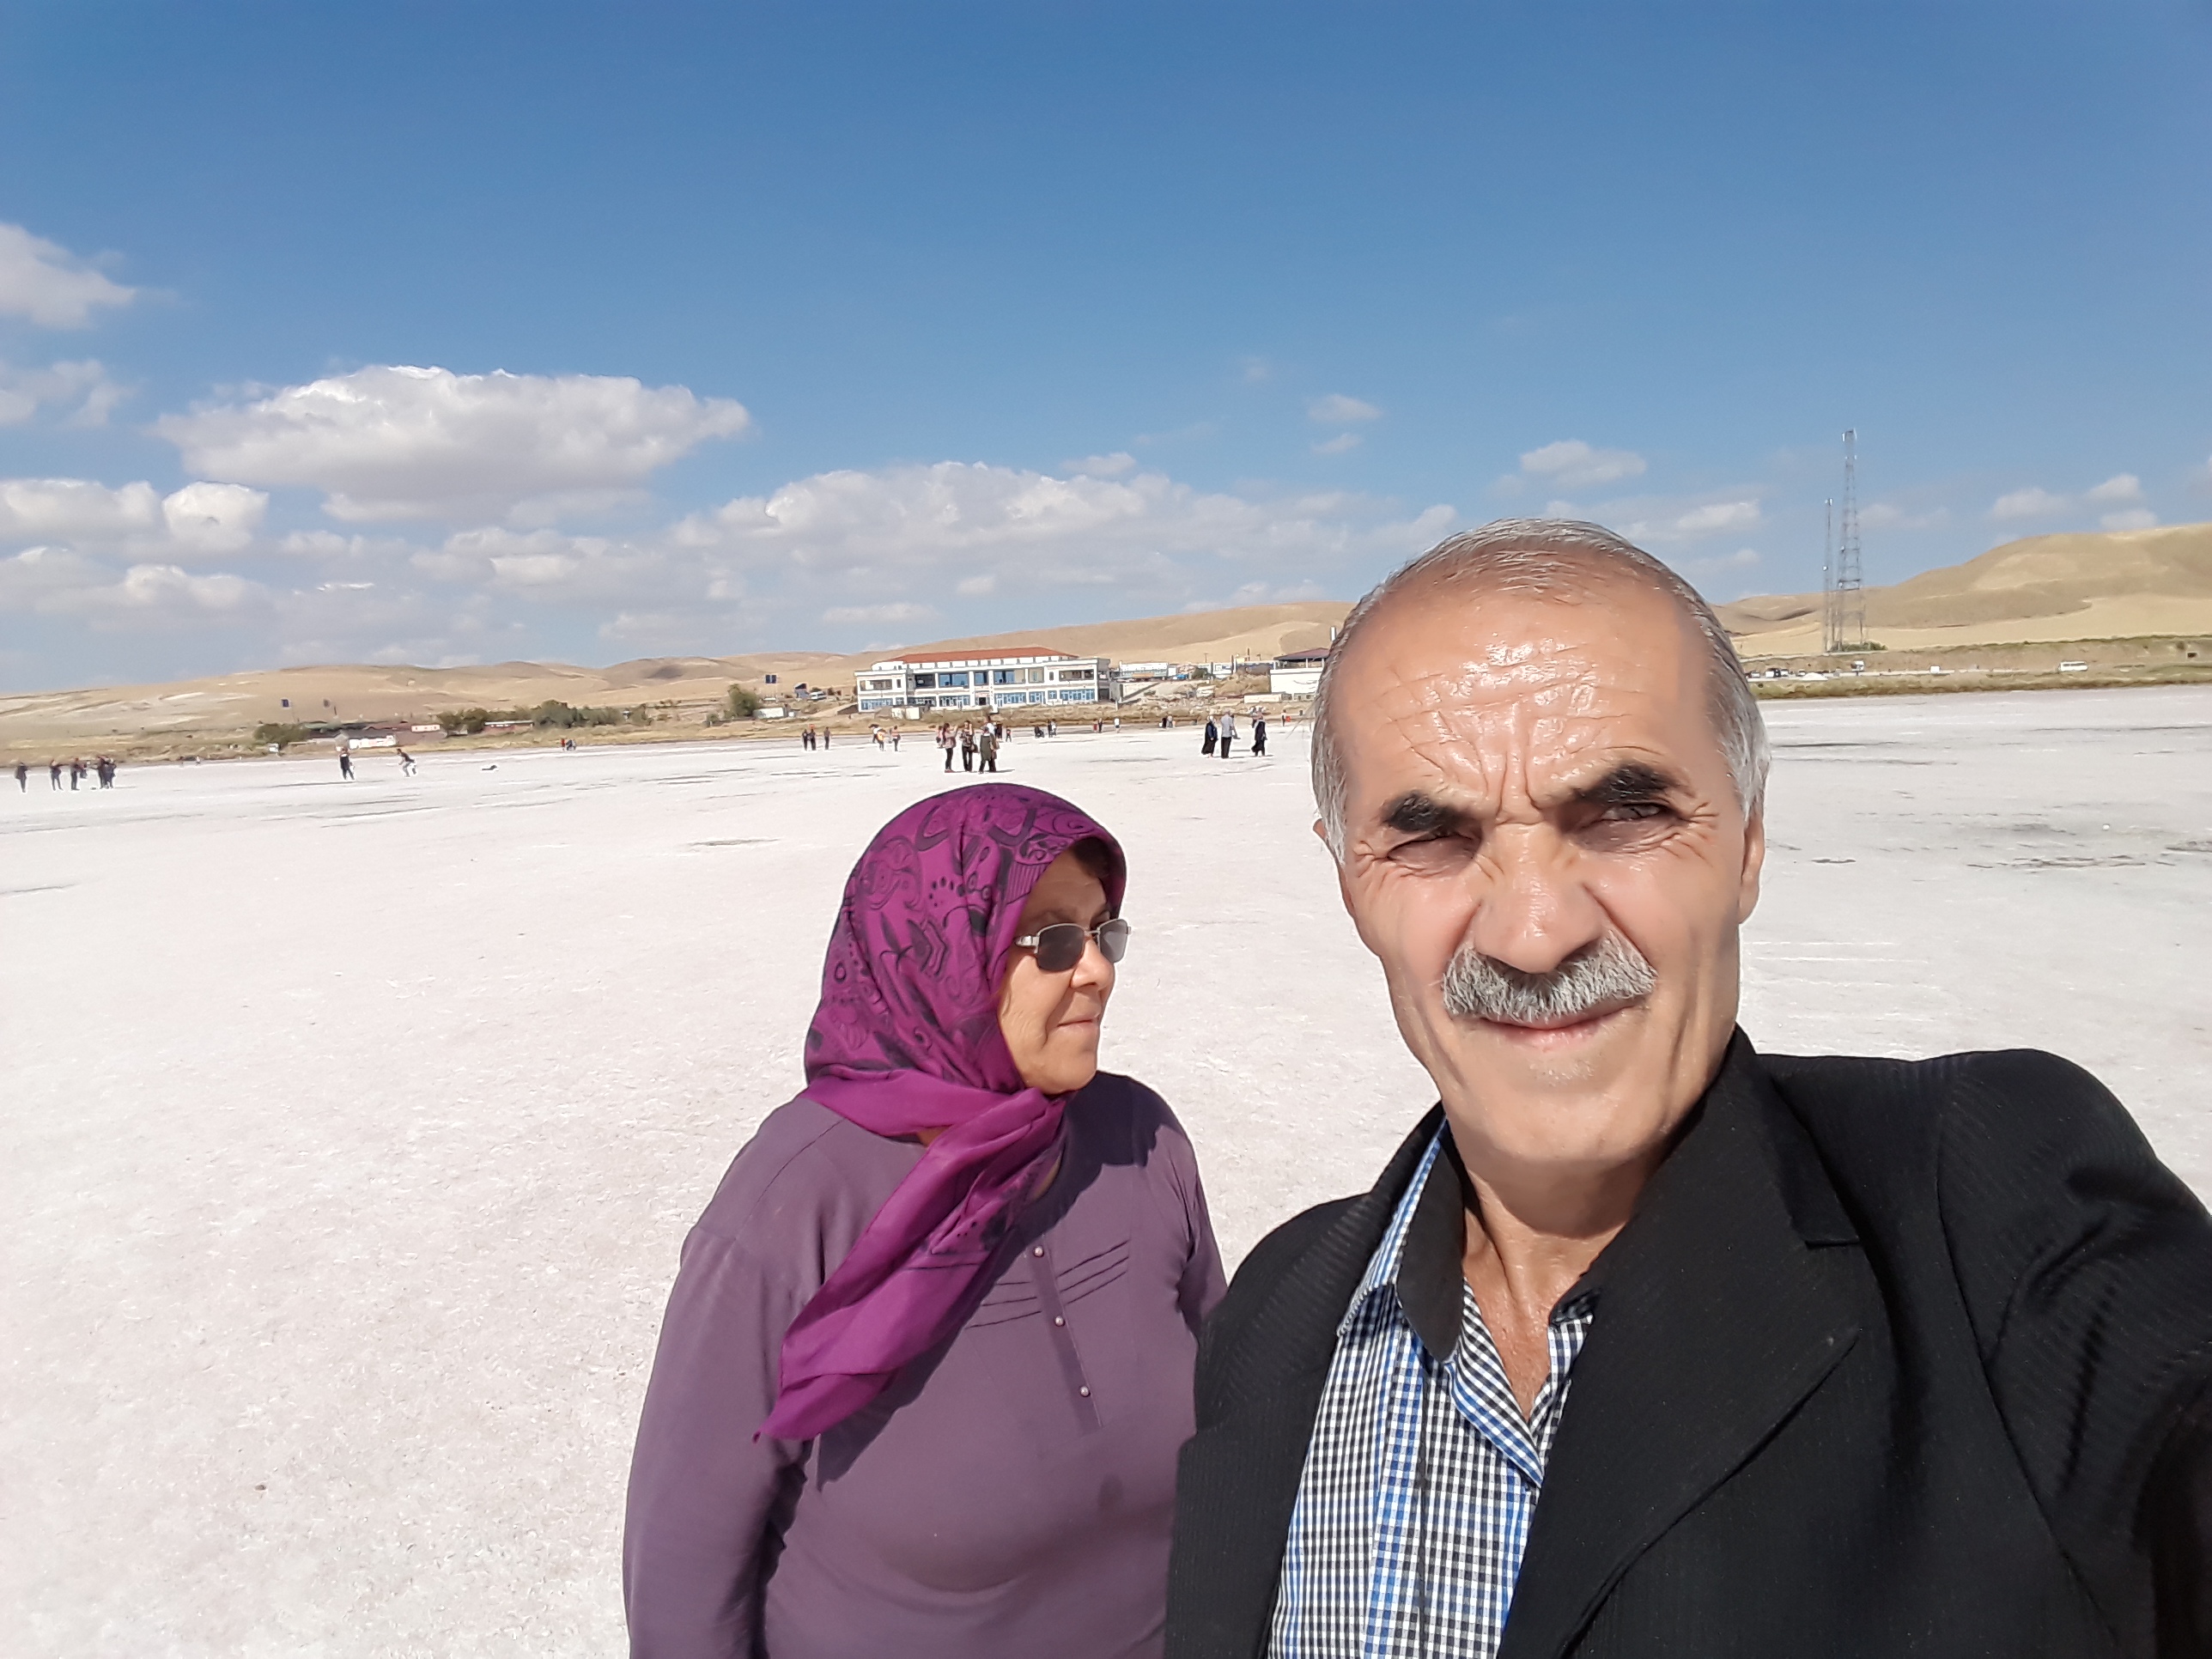
sedat, people, vacation, sky, fun, tourism, travel, photography, smile, sea, winter, beach, selfie, sand, leisure, ocean